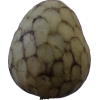
Label: cherimoya